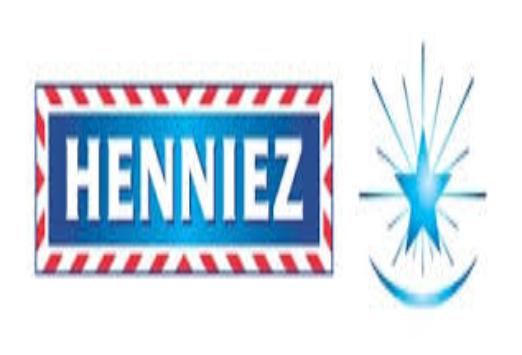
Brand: Henniez
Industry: Food